International Maternal Pediatric Adolescent AIDS Clinical Trials Group

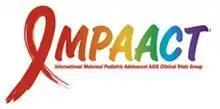
IMPAACT logo

The International Maternal Pediatric Adolescent AIDS Clinical Trials Group, known as IMPAACT, is a United States-based research network which studies HIV and AIDS in infant, pediatric, adolescent and pregnant women populations. It is a member of the Office of HIV/AIDS Network Coordination research group.